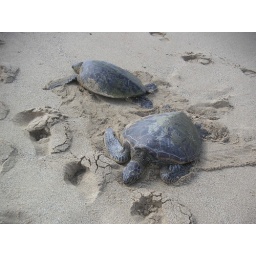
These were on the beach (obviously). A few days later I saw one swimming around while I was snorkeling. Awesome.